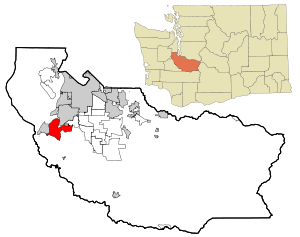
Le fort Lewis est une installation militaire américaine située au sud-ouest de Tacoma, dans l'État de Washington, sous la juridiction de la Joint Base Garrison de l'armée des États-Unis, la Joint Base Lewis–McChord. Fort Lewis a été fusionné avec la Mcchord Air Force Base de l'armée de l'air américaine le février 2010 en une Joint base à la suite des recommandations de la commission de la Base Realignment and Closure de 2005.